Urban Jungle

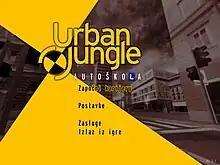
"Urban Jungle" main menu

Urban Jungle is a freeware educational driving game. The game features a virtual version of the city centre of the Croatian city of Rijeka. The player drives a car through the city, performing missions for money while taking care not to break traffic rules; a later update also added a driving school simulation.